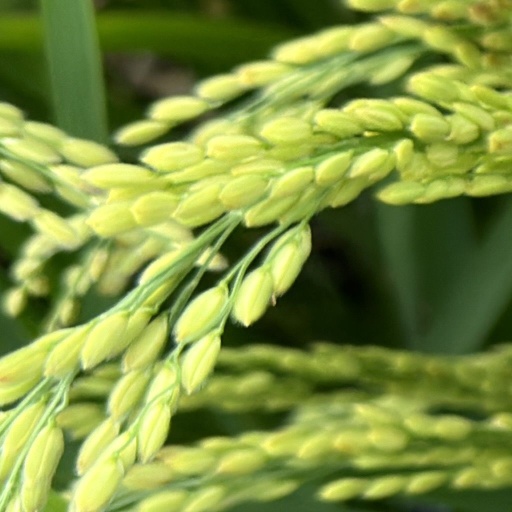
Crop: rice